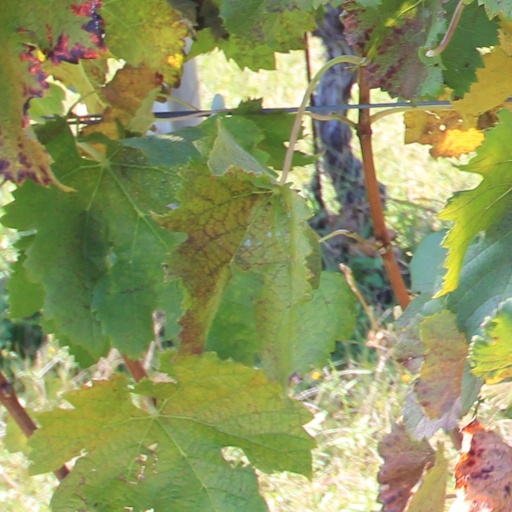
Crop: grape